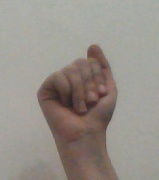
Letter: saad